Marine reserves of New Zealand

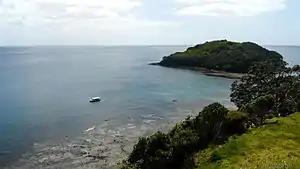
Goat Island Marine Reserve

New Zealand has 44 marine reserves (as of August 2020) that are spread around the North, the South Island, and neighbouring islands, and on outlying island groups. They are governed by the Marine Reserves Act 1971 and administered by the Department of Conservation with assistance from the Ministry for Primary Industries (formally the Ministry of Fisheries), New Zealand Customs Service and the New Zealand Defence Forces.